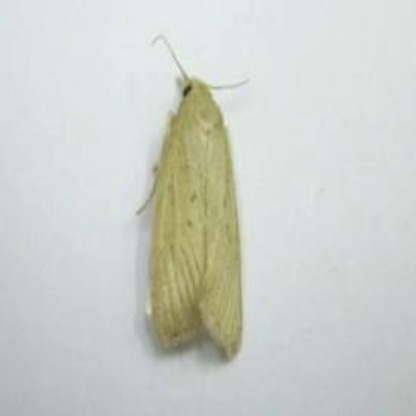
Nhãn: Sâu đục thân (Sọc nâu )( Chilo suppressalis )